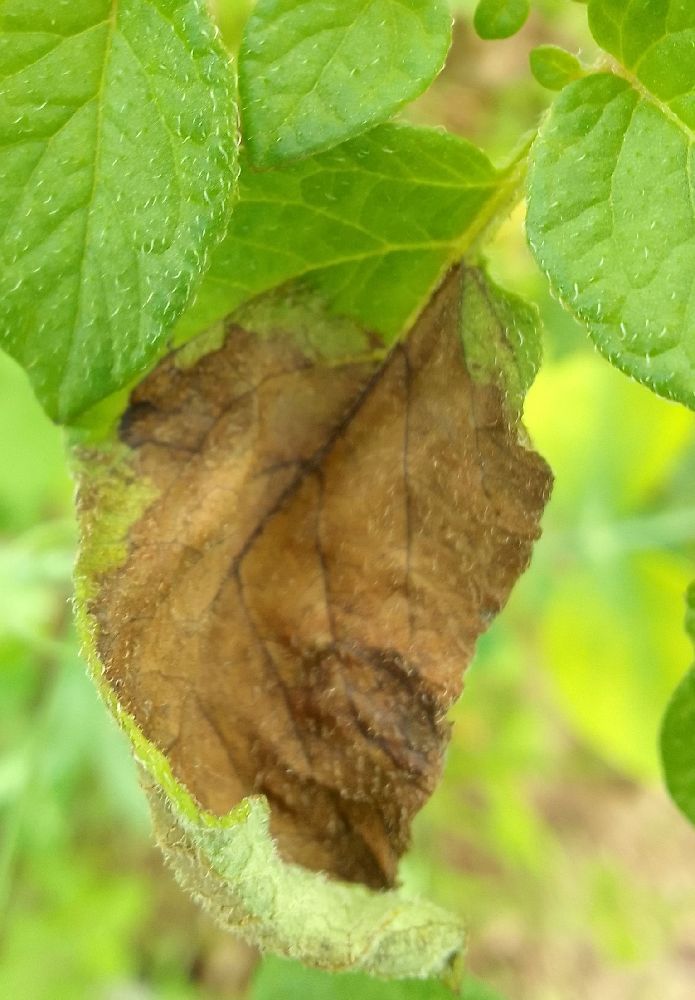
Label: Late blight